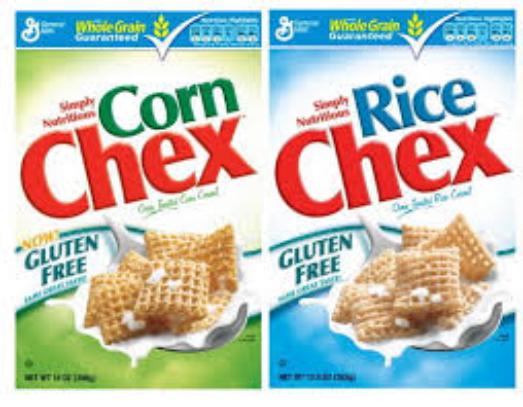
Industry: Food